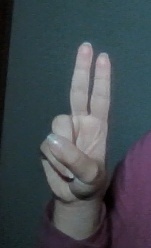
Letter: taa